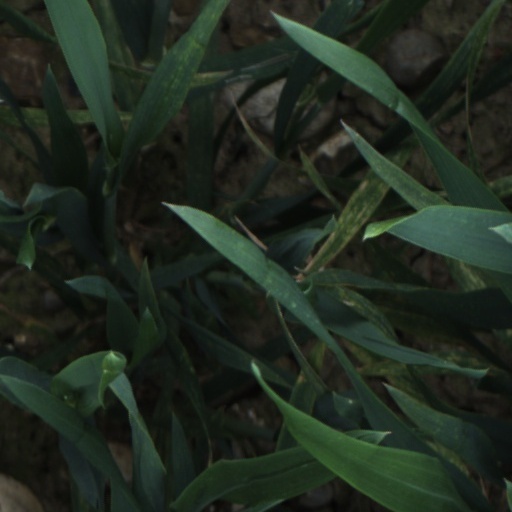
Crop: wheat